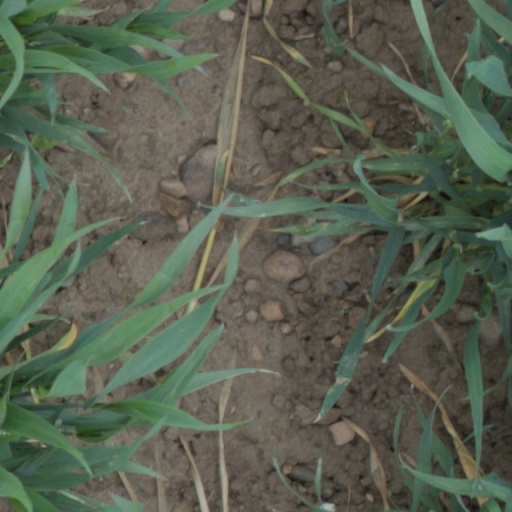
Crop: wheat